Ballarat

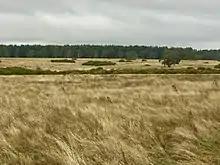
Ballarat Town Common in autumn 2018

The mean annual rainfall is , with August being the wettest month. There are an average of 198 rain-free days per year. Like much of Australia, Ballarat experiences cyclical drought and heavy rainfall. Flooding of the Yarrowee catchment occurs occasionally. In 1869 a serious flood of the Yarrowee River put most of the lower section of the business district including Bridge and Grenville streets under water and caused the loss of two lives. Prolonged drought (an average annual rainfall with falls averaging as low as per year since 2001) caused Lake Wendouree to dry up completely for the first time in its history between 2006 and 2007. More recently higher rainfall levels have been recorded including in the 24 hours to 9 am on 14 January 2011, ending a four-day period of flooding rains across much of Victoria and Tasmania, and contributing to the wettest January on record, with a total of of rain for the month.